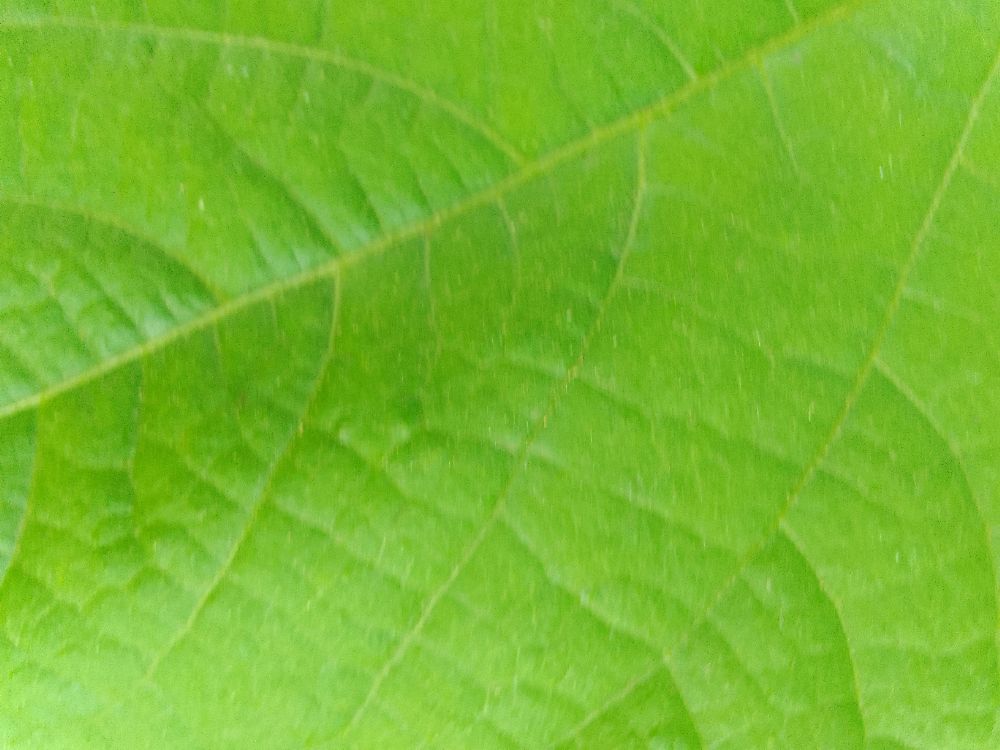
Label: healthy